David Kirkwood

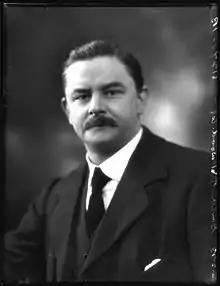
Kirwood in 1923

David Kirkwood, 1st Baron Kirkwood, PC (8 July 1872 – 16 April 1955), was a Scottish politician, trade unionist and socialist activist from the East End of Glasgow, who served as a Member of Parliament (MP) for nearly 30 years, and was as a leading figure of the Red Clydeside era.